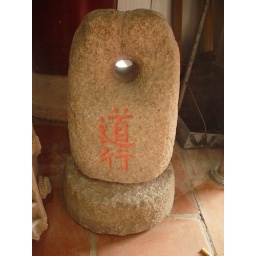
Part of the original complex. Well cared for by leaving it sitting on the floor in the 'display' room.